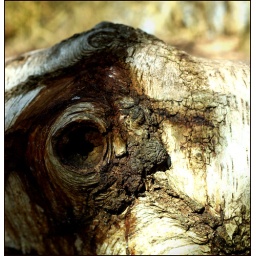
A fallen birch tree in the forest of 'Voorne's Duin' in the Netherlands.